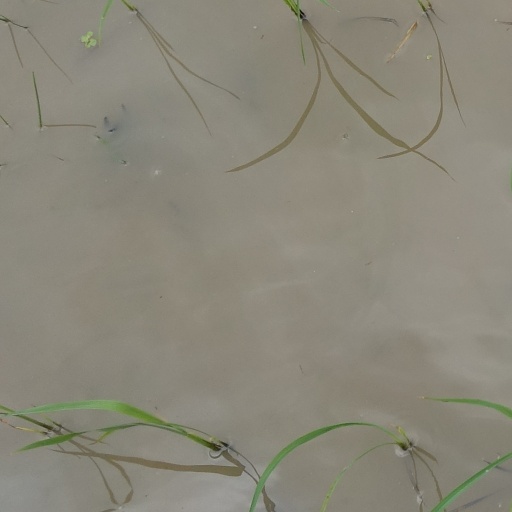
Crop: rice